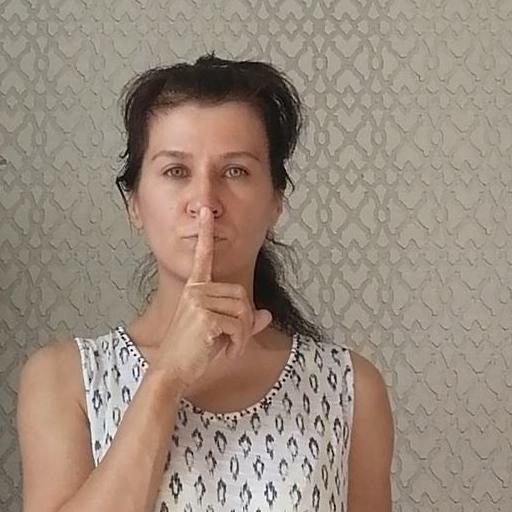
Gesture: mute